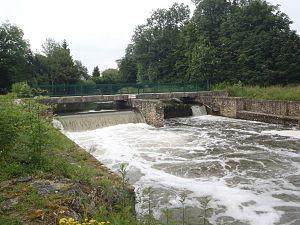
Le barrage des vannes rouges à Brunoy.
L'île de Brunoy est une île située sur l'Yerres appartenant à Brunoy.
Débutée en 1997 par le Syndicat mixte pour l'Assainissement et la Gestion des Eaux du bassin versant de l'Yerres, la Liaison Verte est l’aménagement des bords de l’Yerres et du Réveillon grâce à la création de plusieurs itinéraires de promenades et d'ouvrages de franchissement. Ceux-ci ont pour but de rendre la rivière plus accessible au grand public, en faisant découvrir aux promeneurs le patrimoine, la faune et la flore des bords de l’Yerres. La vallée de l'Yerres est classée en loi paysage 1930, de Varennes-Jarcy à Villeneuve-Saint-Georges, depuis le 23 décembre 2006.